Mailbox Birmingham

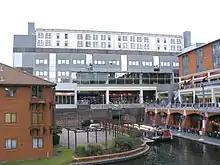
A view of the BBC Birmingham Offices from outside the Mailbox

The Royal Mail sorting office was recognised by Alan Chatham in 1997. Chatham had been an important figure in the regeneration of Birmingham, working with Argent Group to develop Brindleyplace. He found out that the sorting office was to be sold and tried to convince Argent about the potential the building offered if it were to be converted into a mixed-use building. Argent was unconvinced and so Chatham decided to establish his own development company, "Birmingham Development Company", and purchased the building in 1998 for £3 million. He also paid a further £1 million for the surrounding waterfront buildings. Soon after purchasing the building, he sold the air-rights to Crosby Homes, providing him with further money for redeveloping the building.